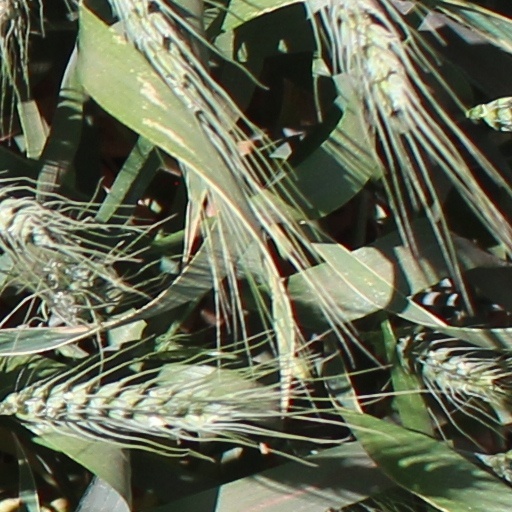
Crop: wheat